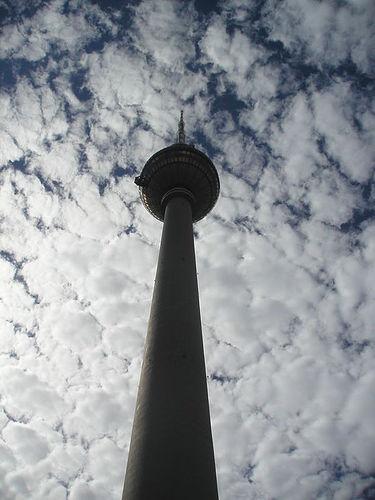
Weather: cloudy or overcast